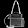
Label: Bag